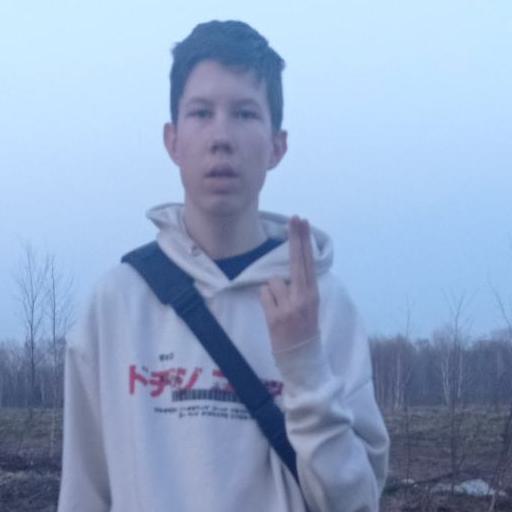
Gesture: two_up_inverted